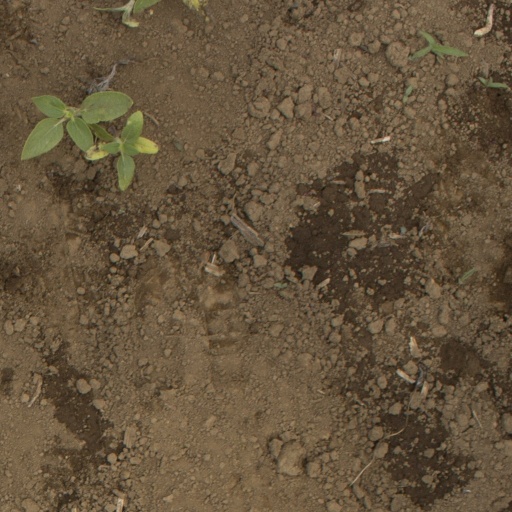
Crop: Jerusalem artichoke